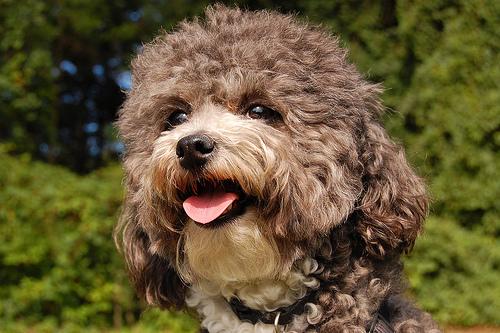
Breed: havanese